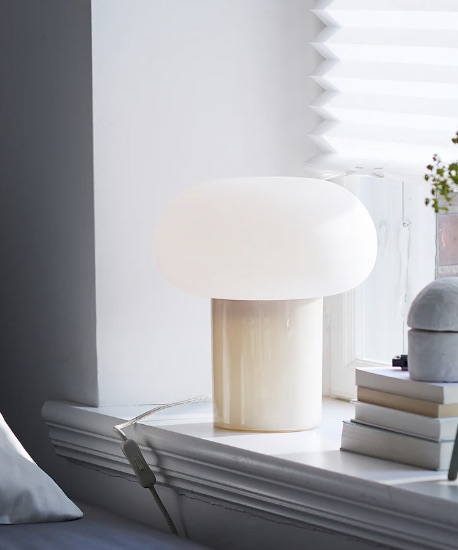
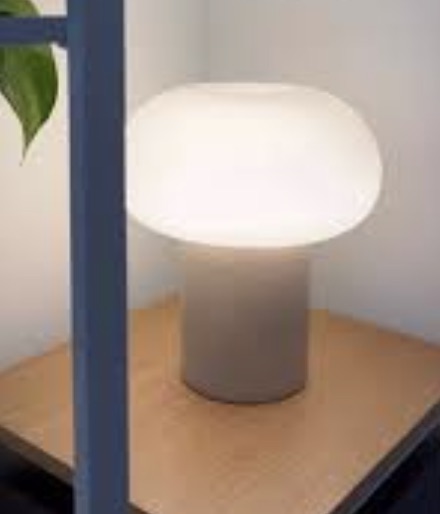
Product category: misc
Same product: yes